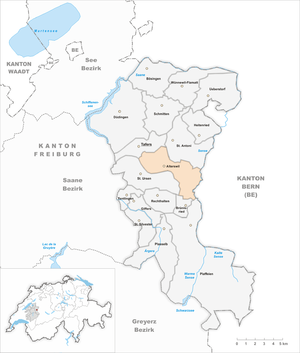
Alterswil est une localité et une commune suisse du canton de Fribourg, située dans le district de la Singine.